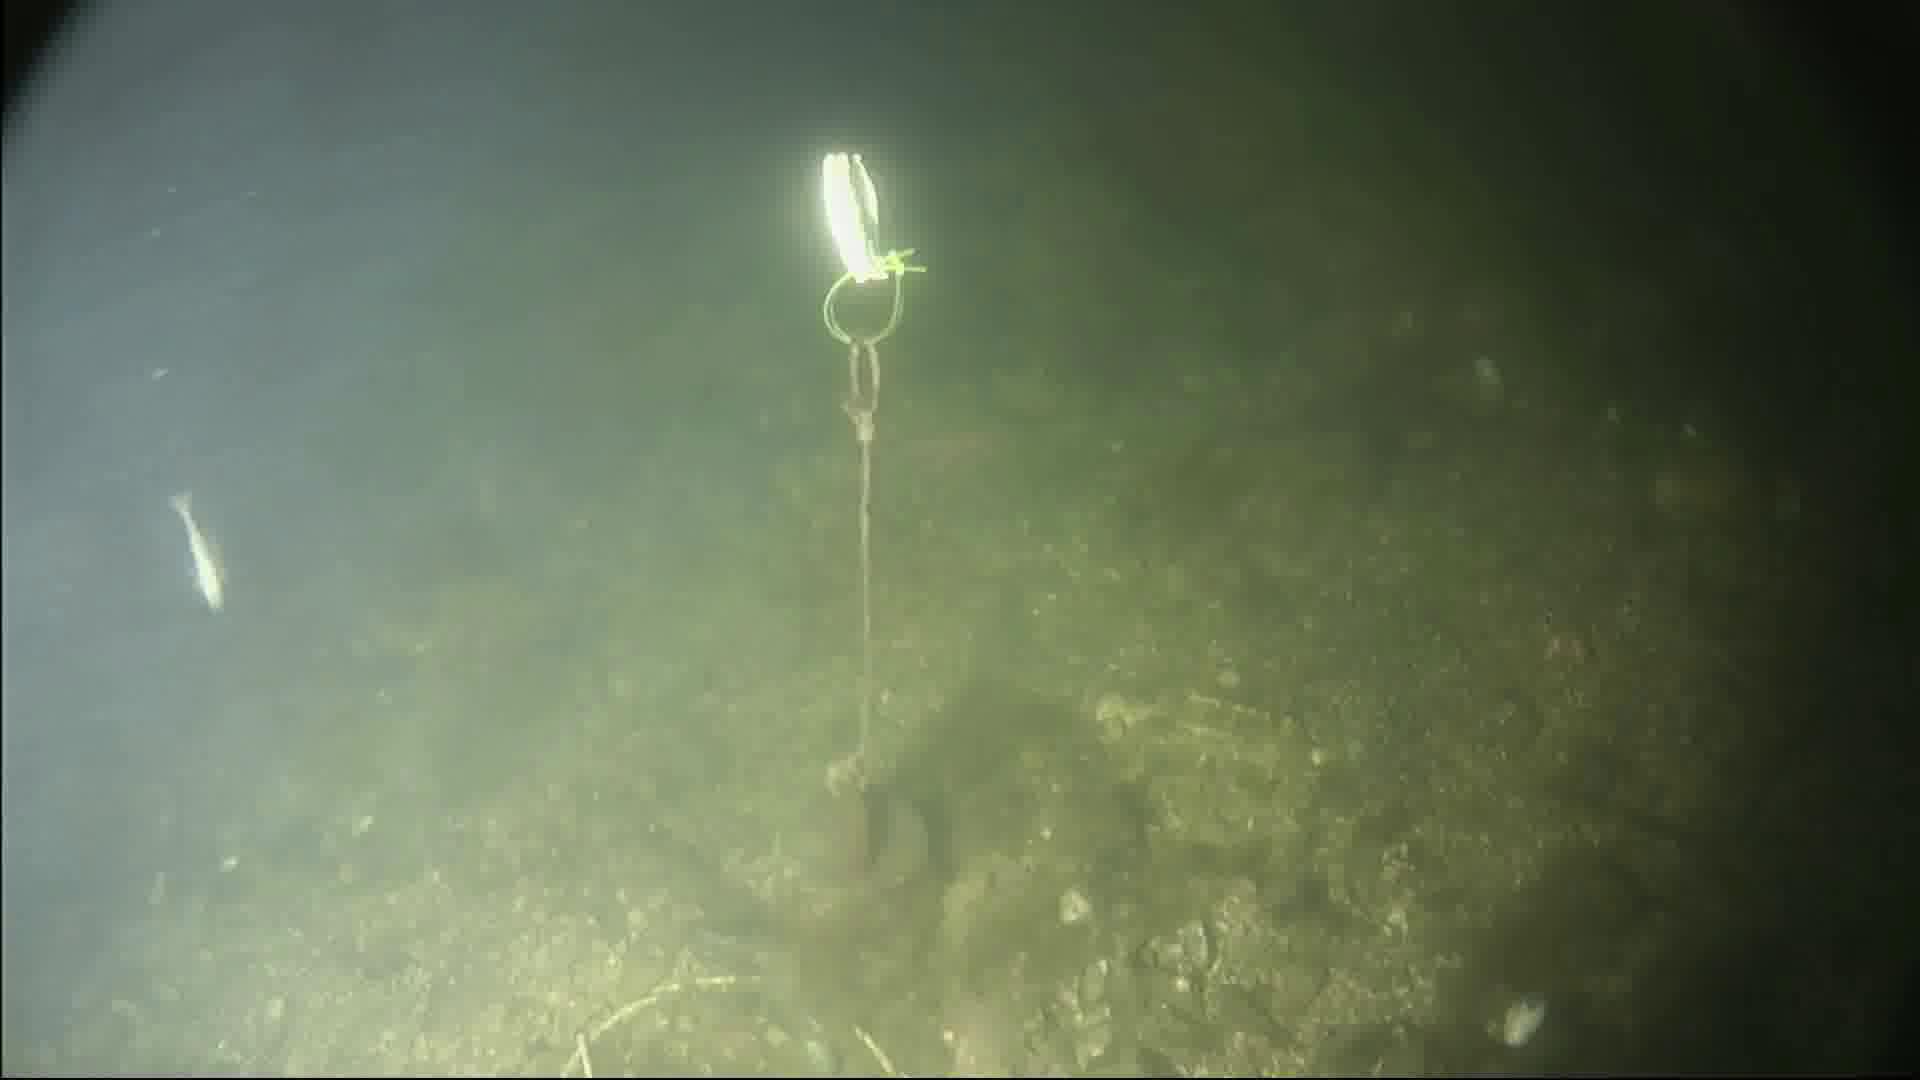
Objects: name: small_fish